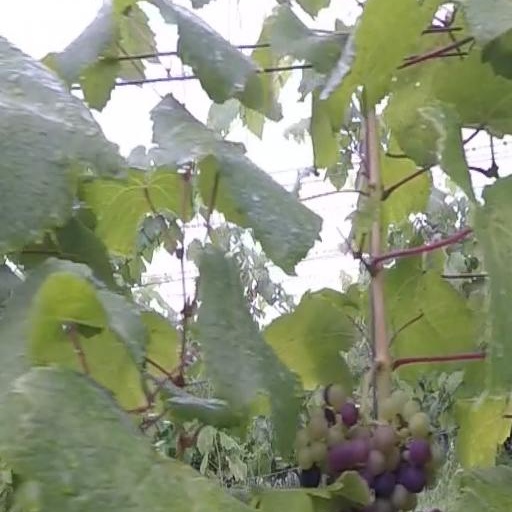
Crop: grape